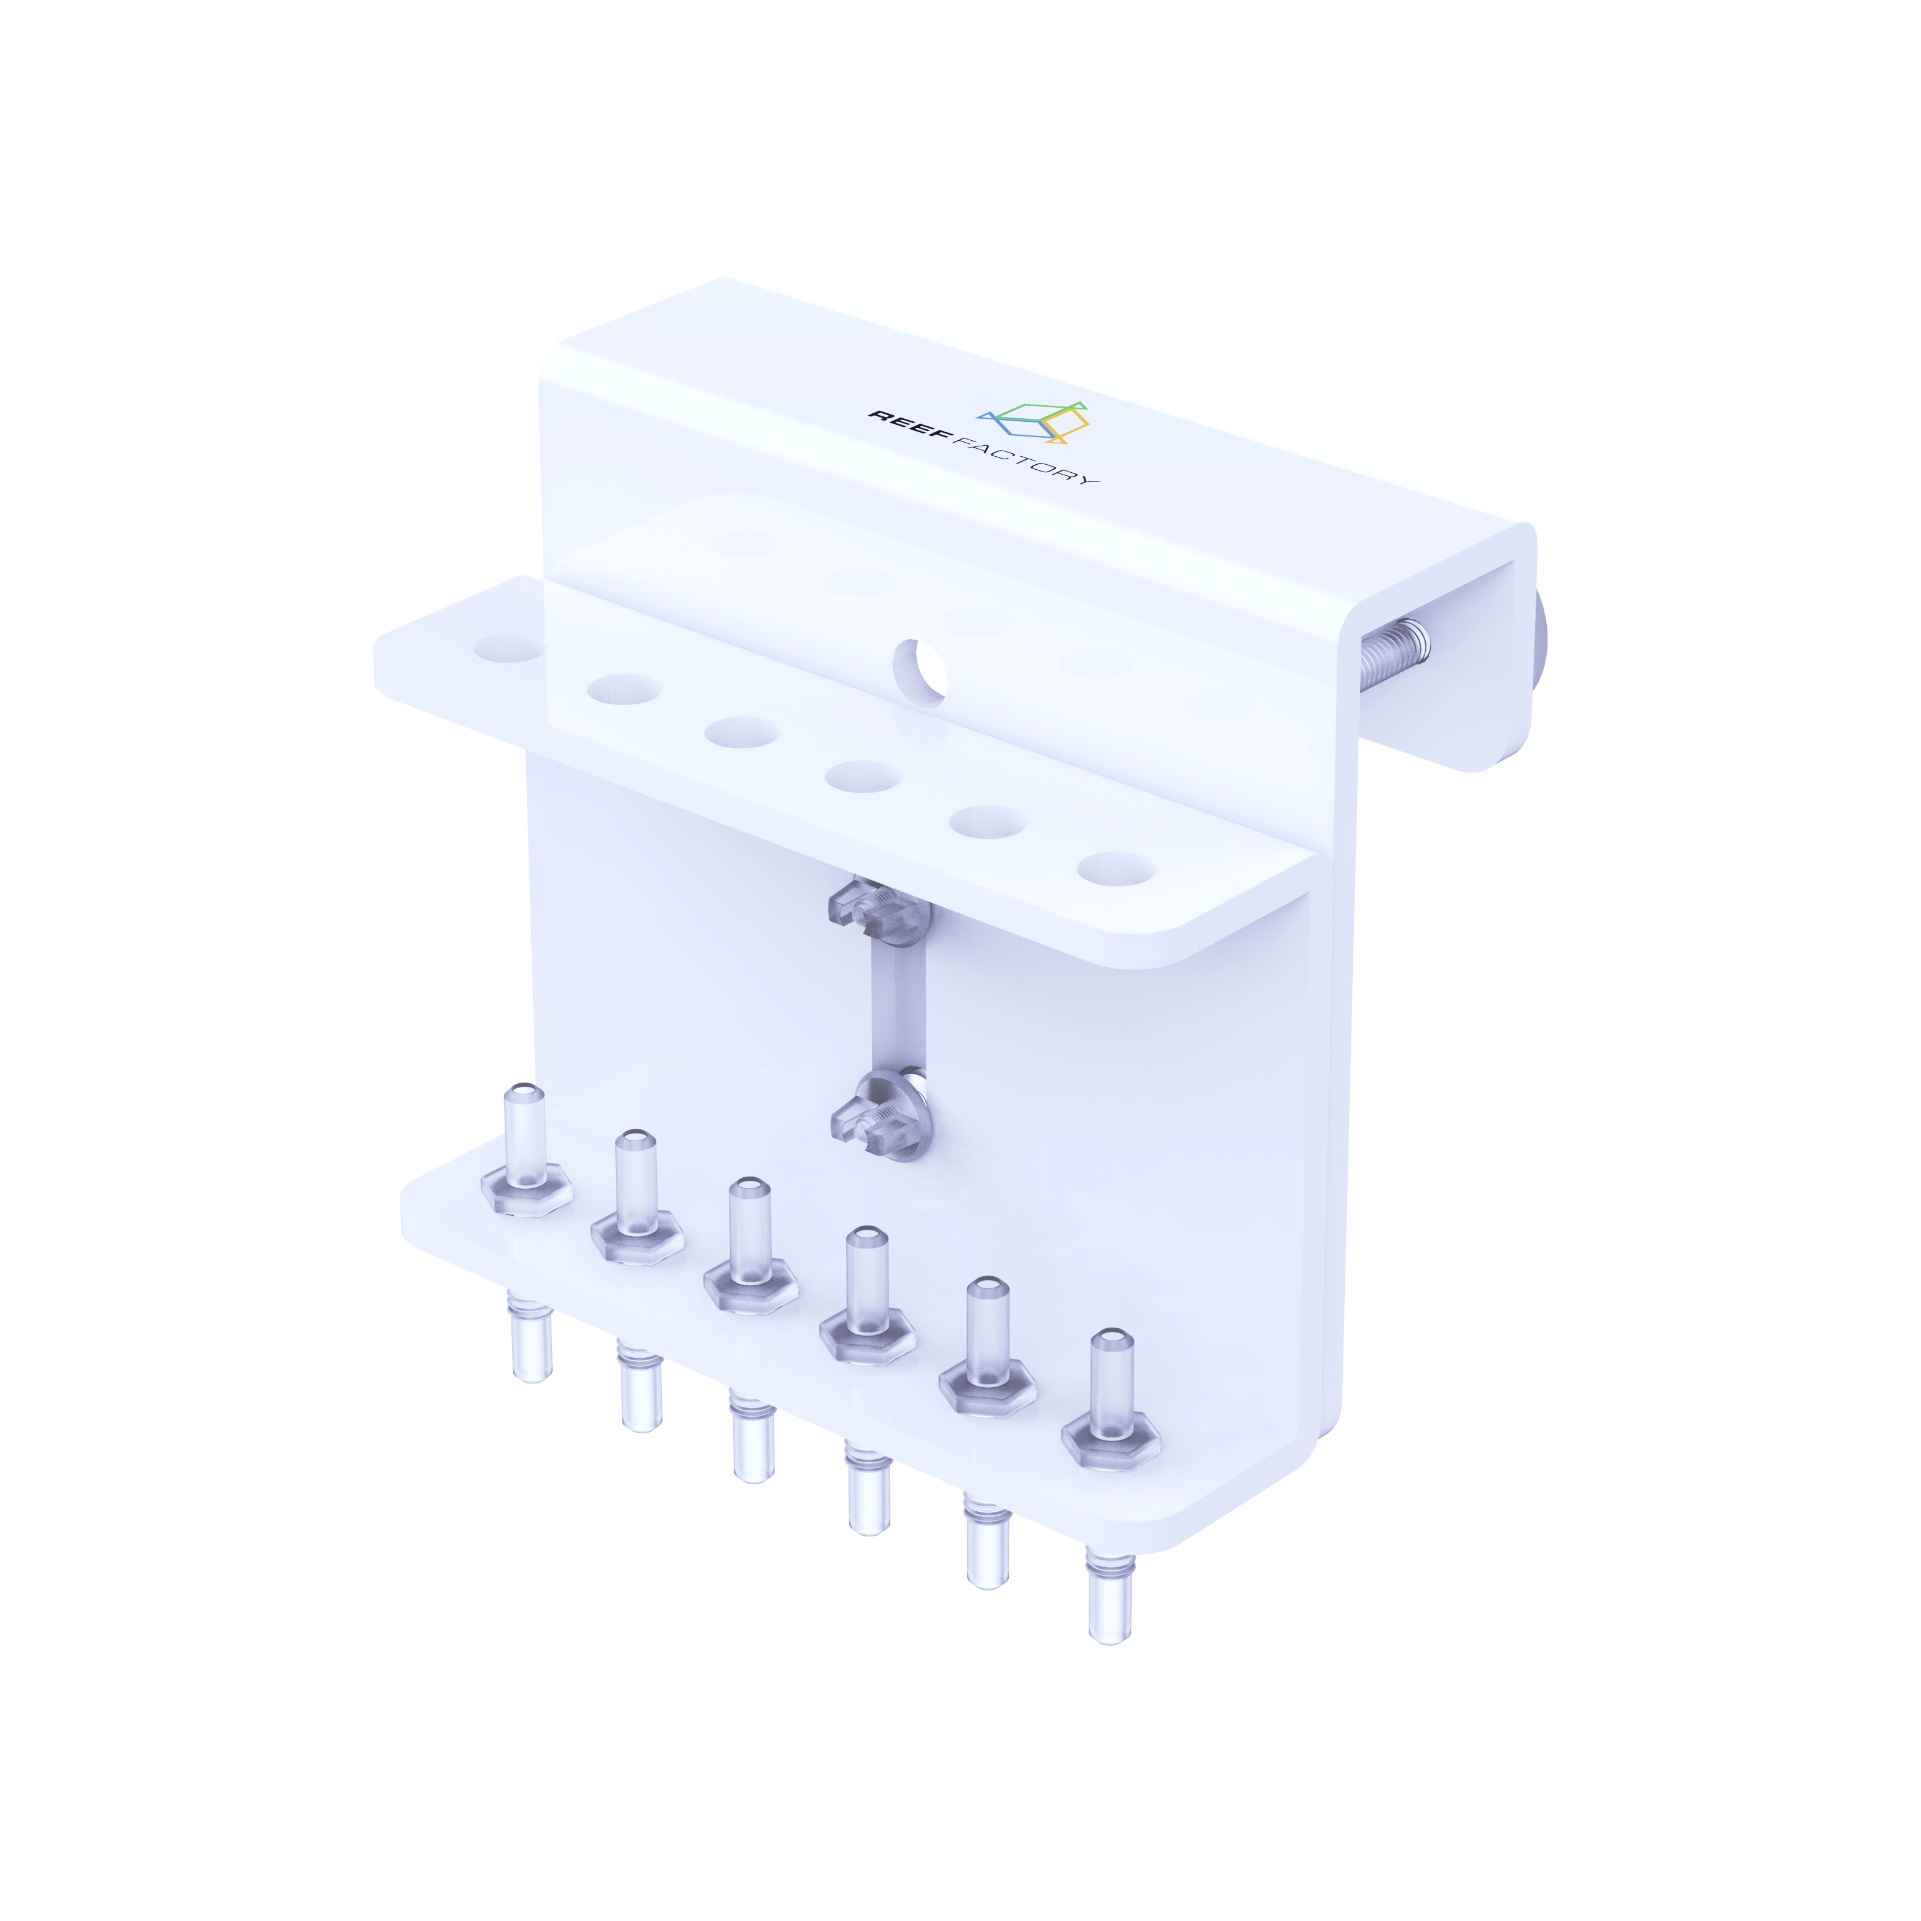
Reef Factory Dosing Pump Tube Holder 6 Tubes
0
Brand: Reef Factory
Category: Animals & Pet Supplies > Pet Supplies > Fish & Aquatic Supplies > Aquarium & Pond Tubings > Standard Tubings